Transport in Gibraltar

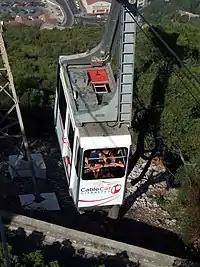
Gibraltar Cable Car

A cable car runs from just south of the city centre to the Ape's Den and the Top of the Rock, which despite its name is actually the second highest peak of the Rock.